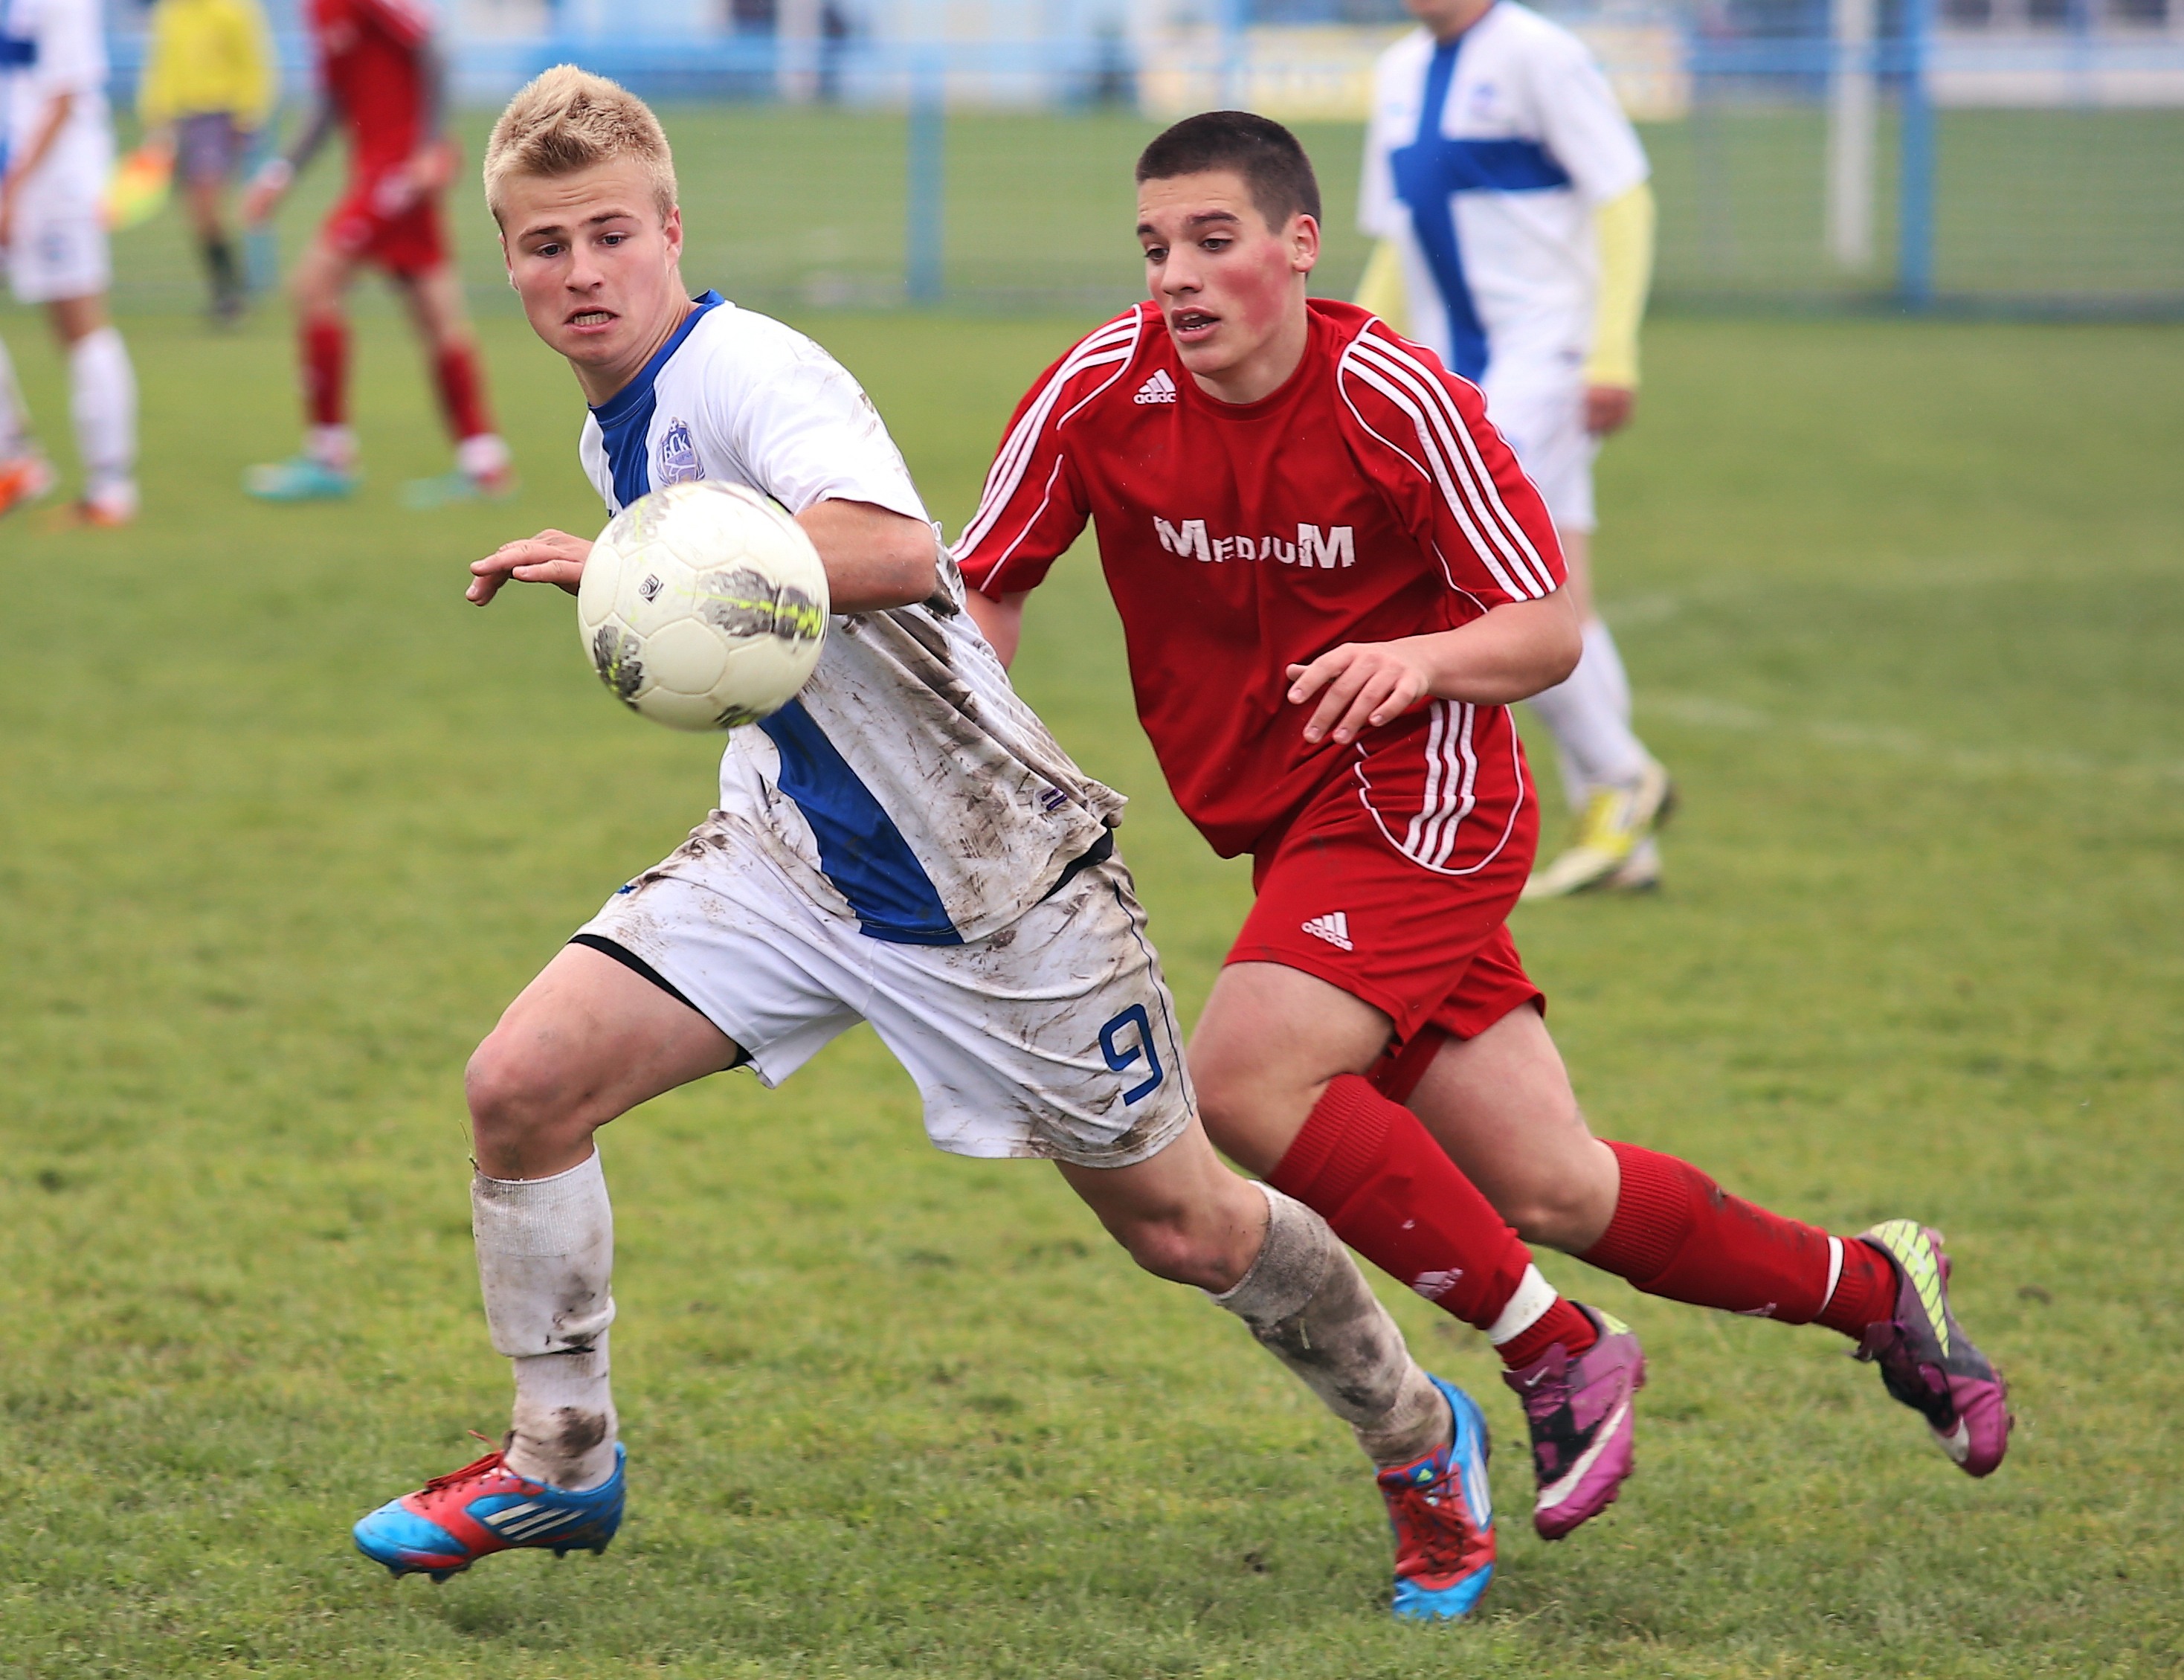
grass, people, sport, running, run, soccer, football, leisure, stadium, player, fight, men, team, sports, ball, match, teamwork, athlete, tournament, hobby, jersey, tackle, football player, ball game, team sport, rugby football, rugby union, rugby league